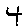
Label: 4